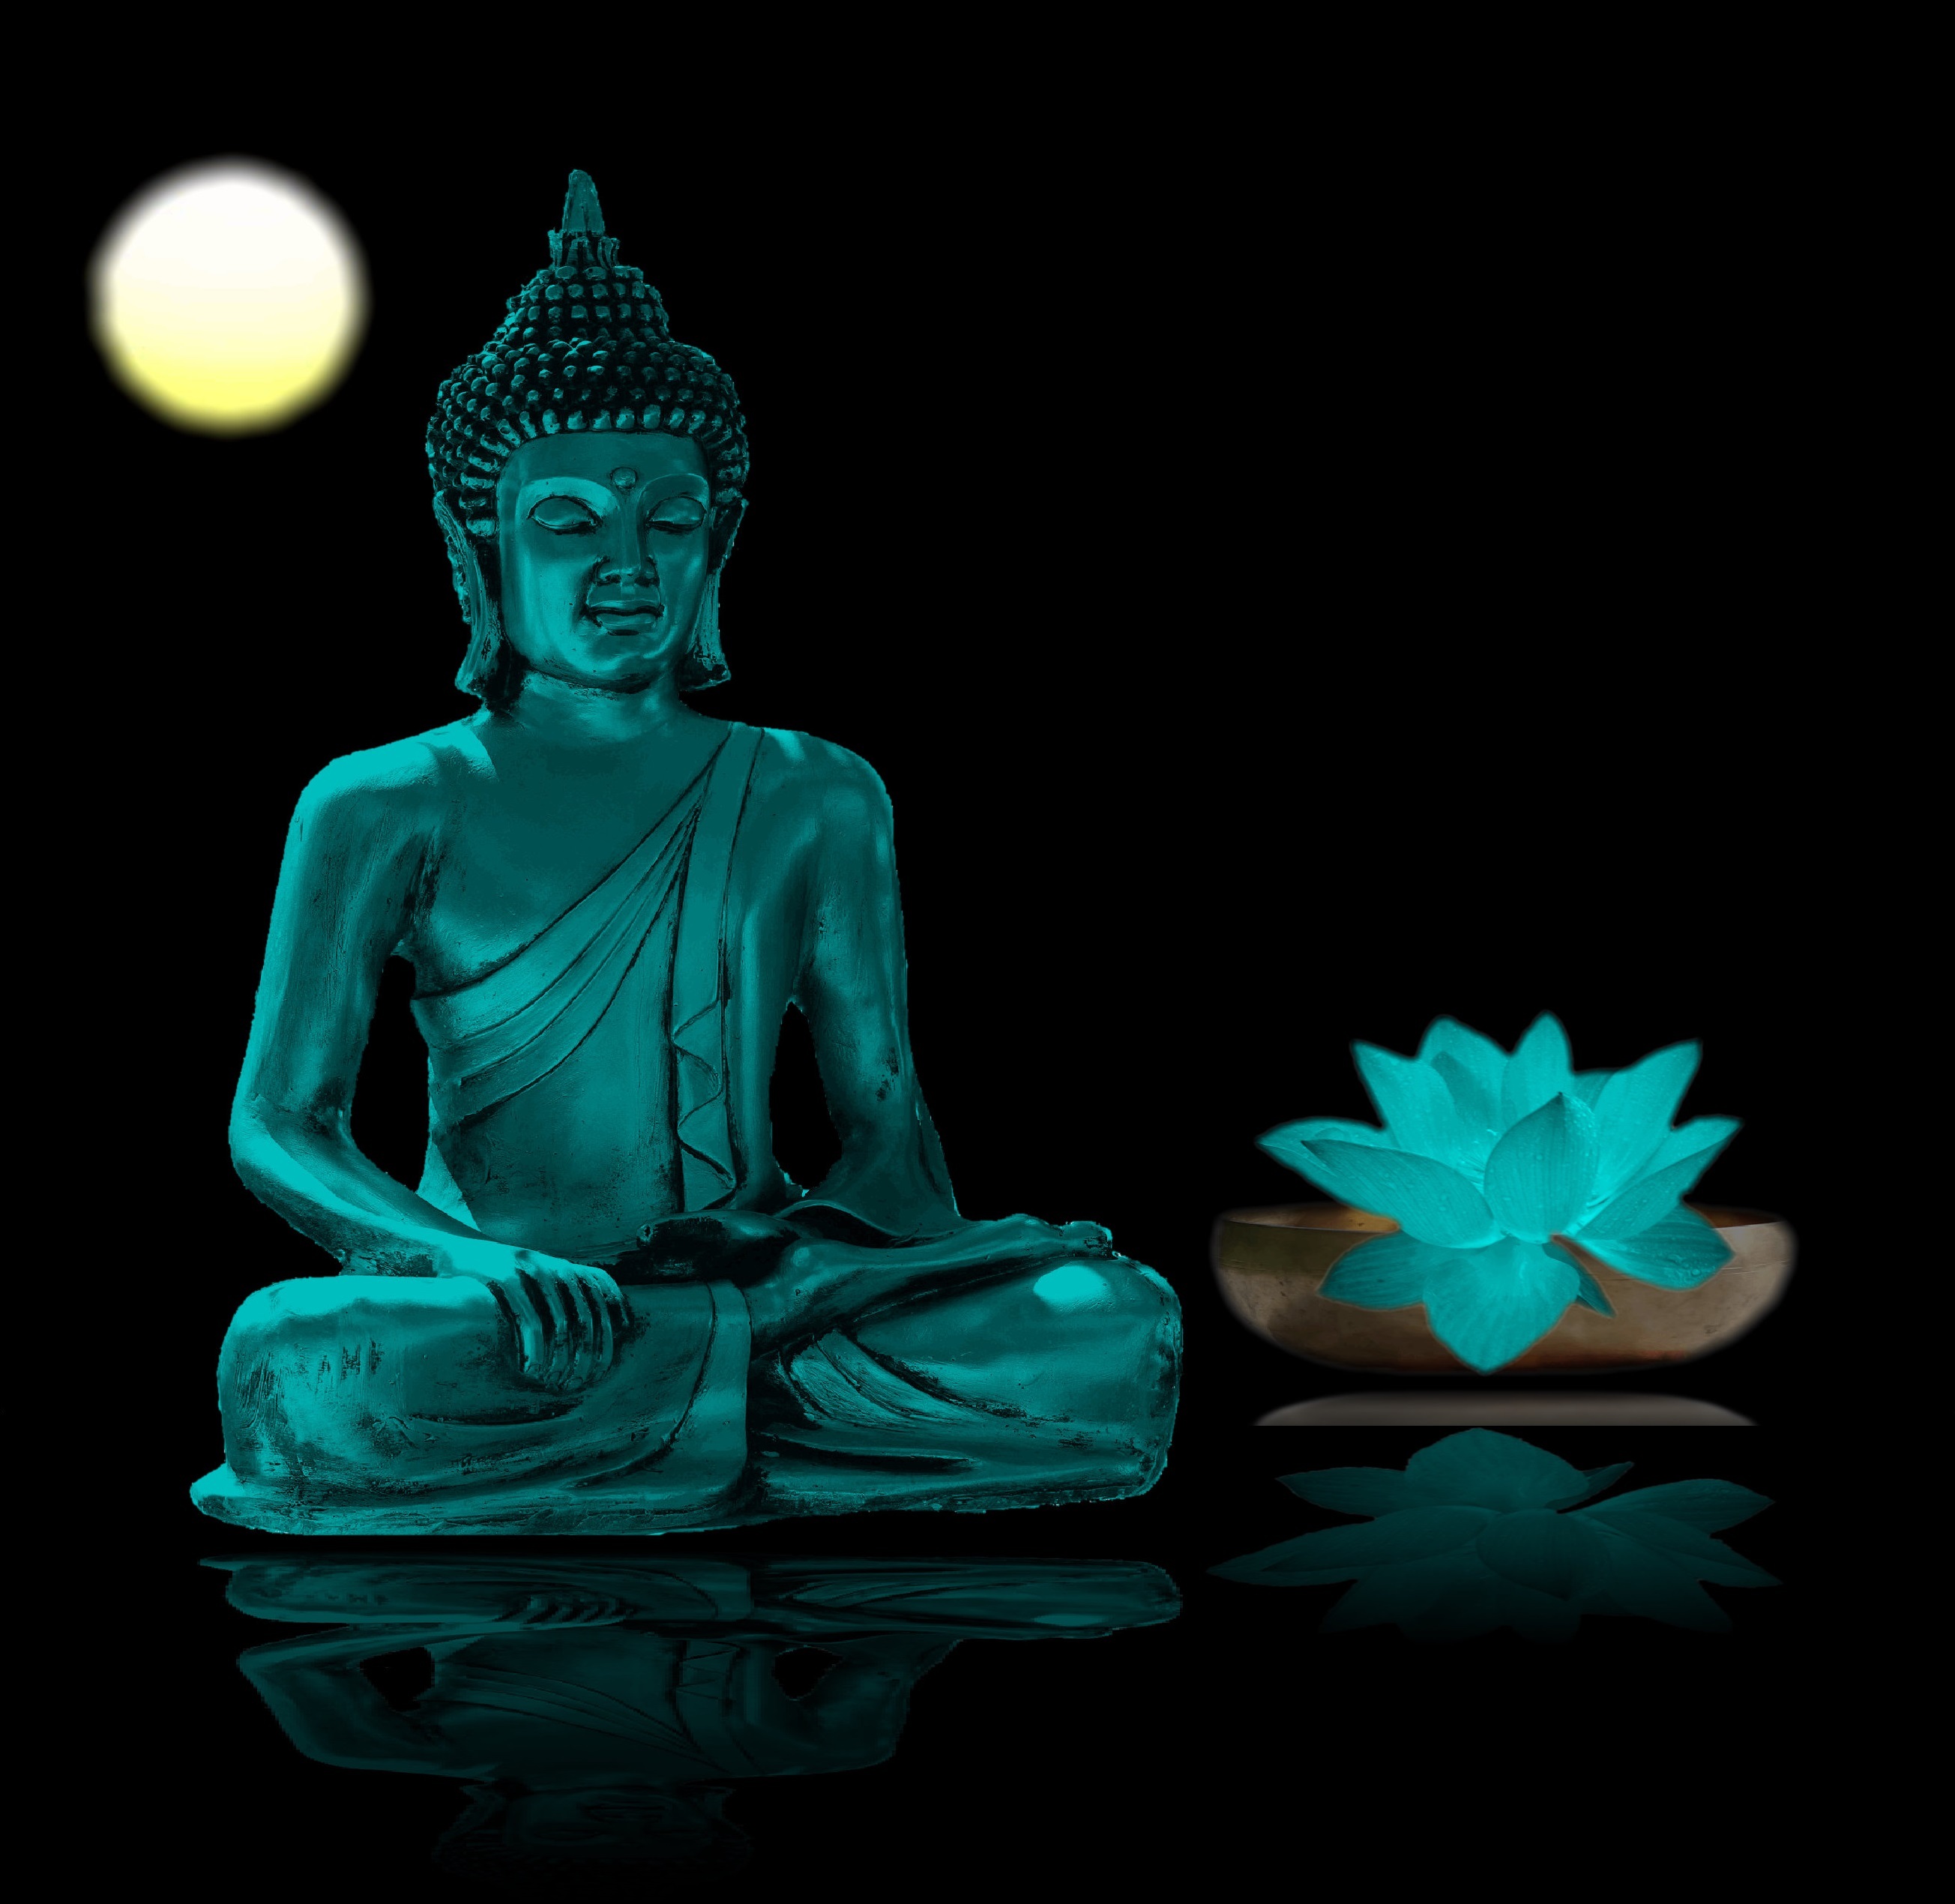
sun, statue, meditate, buddhism, religion, asia, blue, rest, zen, relaxation, figure, meditation, turquoise, illustration, yoga, buddha, mirroring, believe, harmony, force, wellness, inner calm, fern stlich, fictional character, gautama buddha